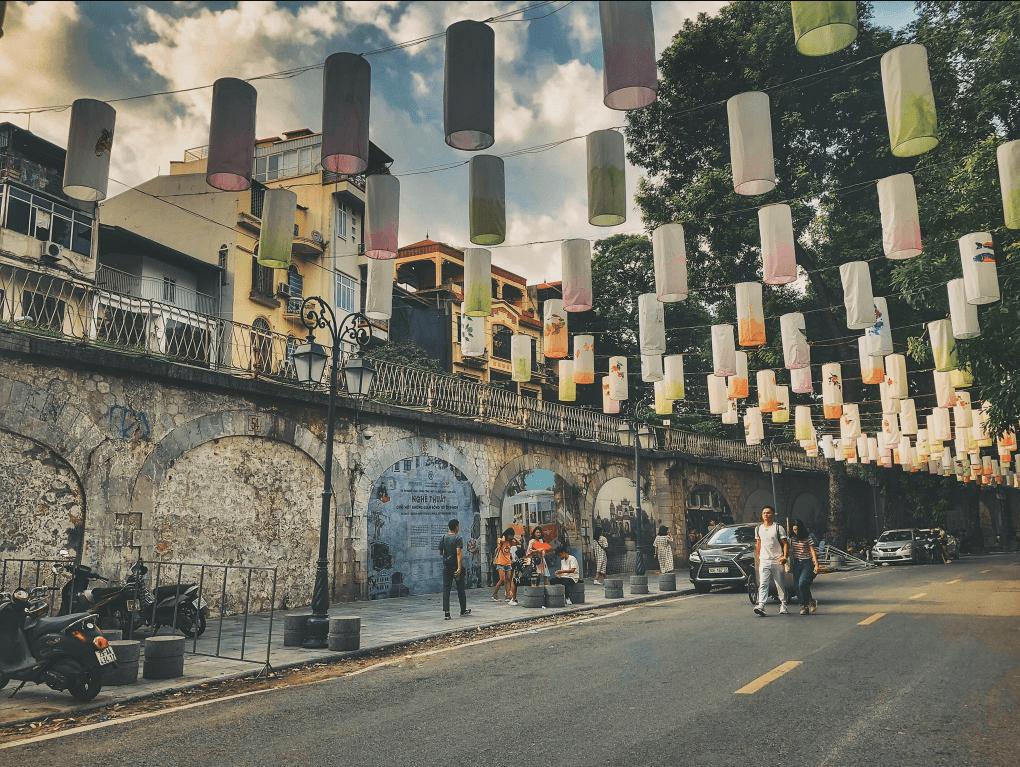
có nhiều đèn lồng được trang trí ở không gian phía trên của con đường